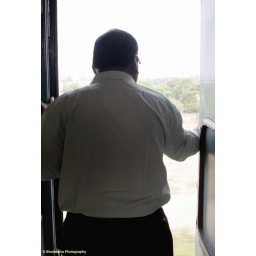
took this shot in Delhi-Bangalore Rajdhani.... when saw this person standing on door.... Enjoying the scenery.... :)